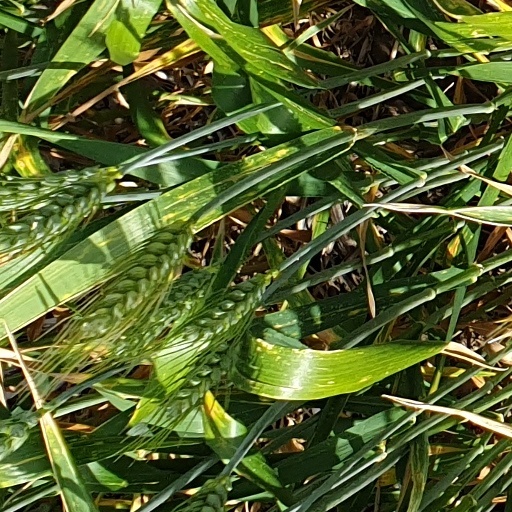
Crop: wheat